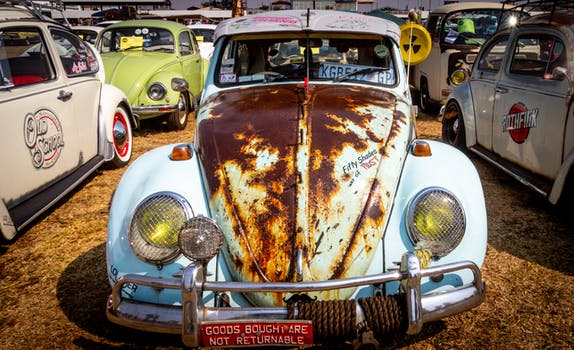
Label: No Watermark